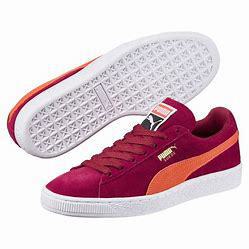
Brand: Puma
Model: Suede